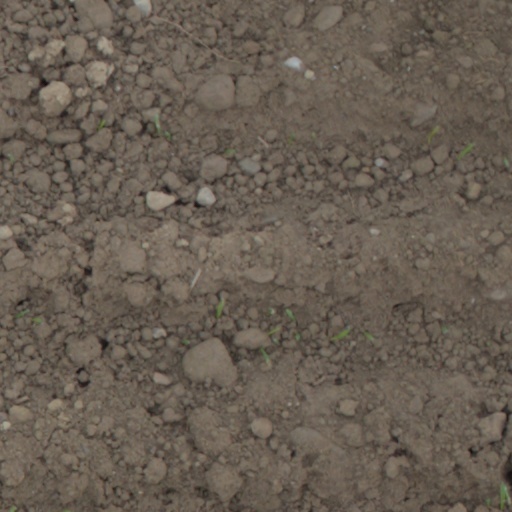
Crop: wheat